Auchinloch

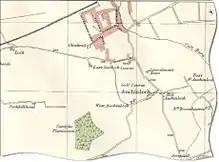
Map of Auchinloch, published in 1923

Auchinloch is a village in Scotland, situated within the North Lanarkshire local authority area but very close to the boundary with East Dunbartonshire and sharing the G66 postcode of the town of Kirkintilloch and the adjoining village of Lenzie, located a short distance to the north. Other nearby settlements in North Lanarkshire are Stepps to the south and Chryston to the south-east, each approximately away across farmland and on the opposite side of the M80 motorway; the Glasgow City council area boundary and the suburb of Robroyston is about the same distance to the west. In previous years Auchinloch was in the Parish of Cadder and, from 1975 until 1996, the district of Strathkelvin within Strathclyde Region.